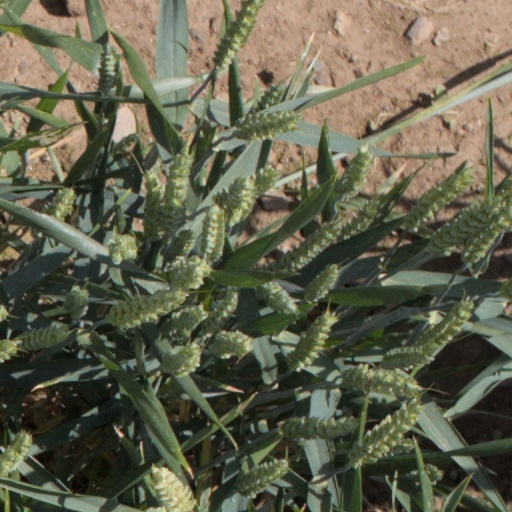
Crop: wheat